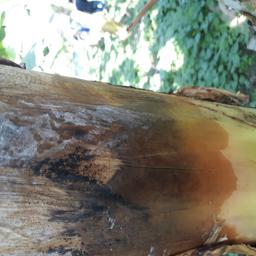
Label: PSEUDOSTEM WEEVIL